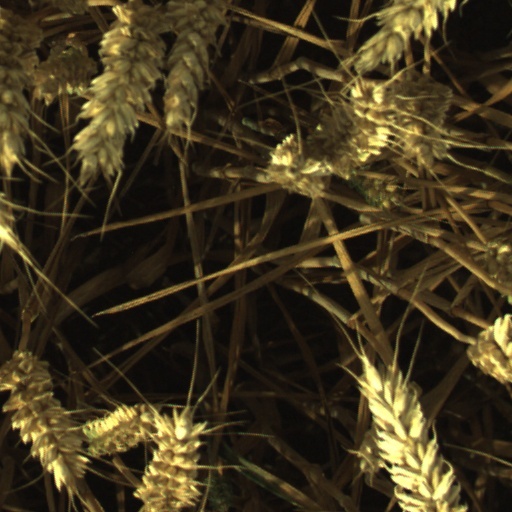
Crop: wheat